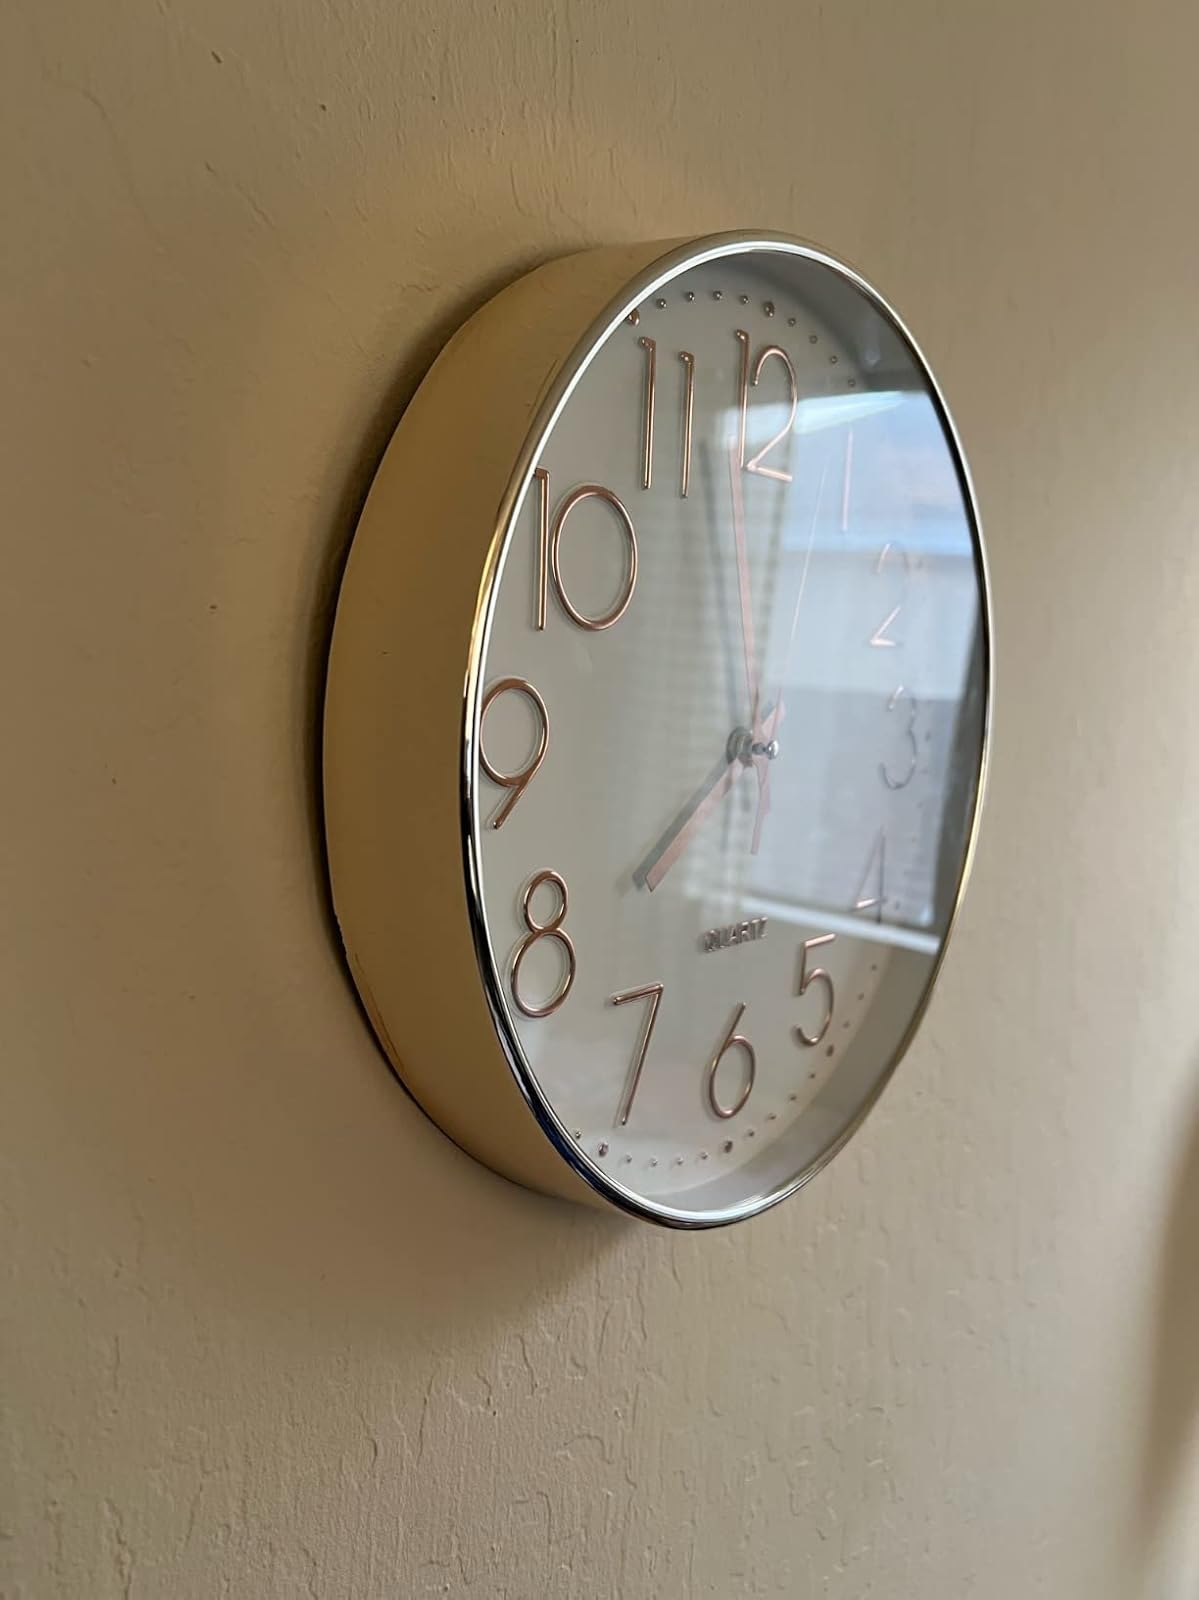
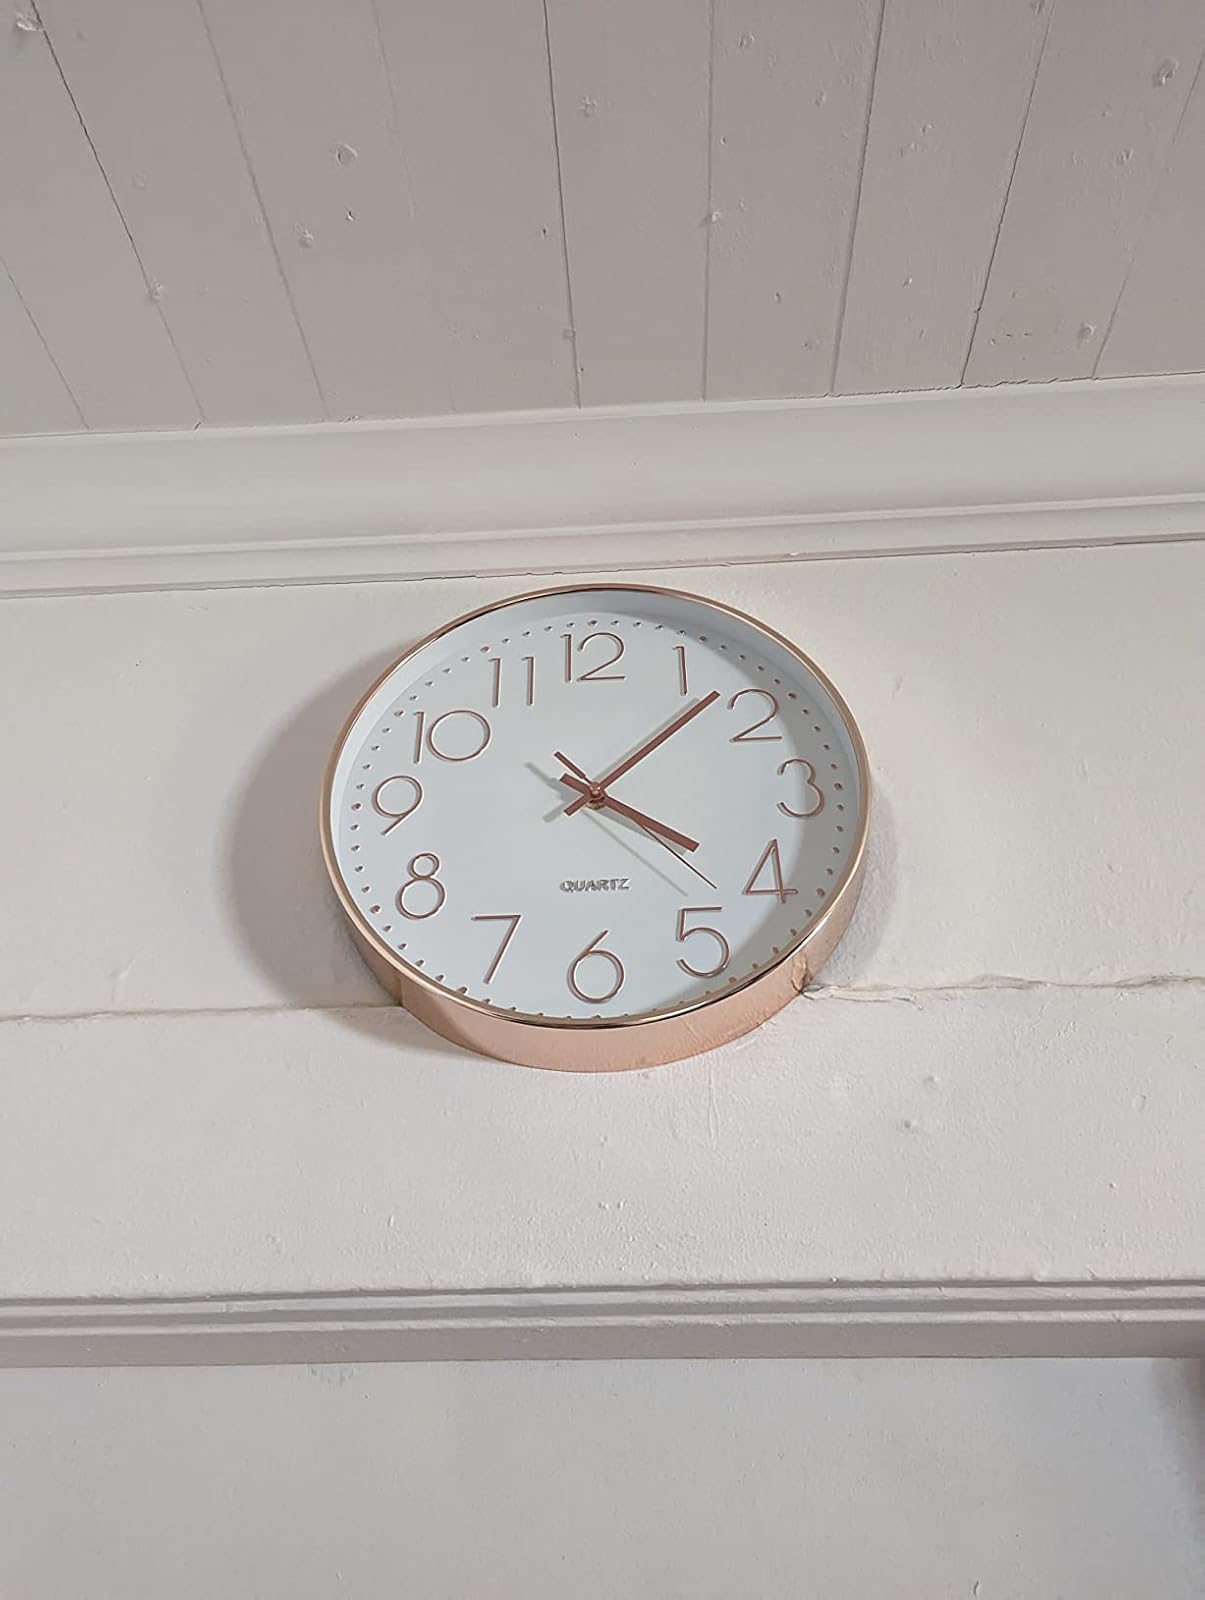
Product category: clock
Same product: yes